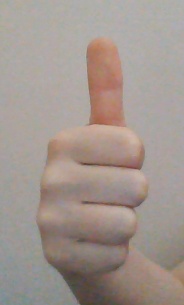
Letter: aleff